Arizona

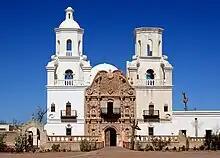
The Spanish mission of San Xavier del Bac, founded in 1700

Phoenix, in Maricopa County, is Arizona's capital and largest city. Other prominent cities in the Phoenix metro area include Mesa (Arizona's third largest city), Chandler (Arizona's fourth largest city), Glendale, Peoria, Buckeye, Sun City, Sun City West, Fountain Hills, Surprise, Gilbert, El Mirage, Avondale, Tempe, Tolleson and Scottsdale, with a total metropolitan population of just over 4.7million. The average high temperature in July, , is one of the highest of any metropolitan area in the United States, offset by an average January high temperature of , the basis of its winter appeal.